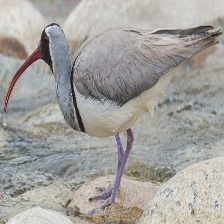
Species: IBISBILL
Scientific name: IBIDORHYNCHA STRUTHERSII